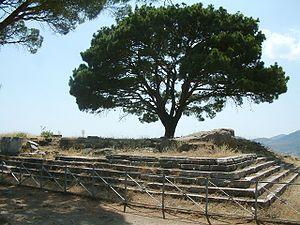
Le grand autel de Pergame, ou autel de Zeus à Pergame ou encore le Grand Autel, est un monument religieux élevé à l’époque hellénistique sur l’acropole de la ville de Pergame, sans doute au début du règne d’Eumène II. Ses frises monumentales, représentant une gigantomachie et l’histoire de Télèphe, constituent l’un des chefs-d’œuvre de la sculpture grecque antique et représentent l’apogée du « baroque hellénistique ». L’autel fit, à une époque, partie de la liste des merveilles du monde.